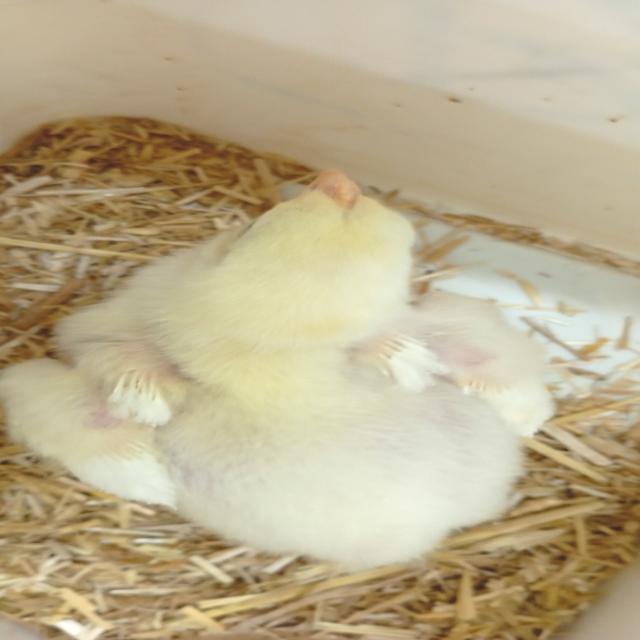
Weight: 245 g